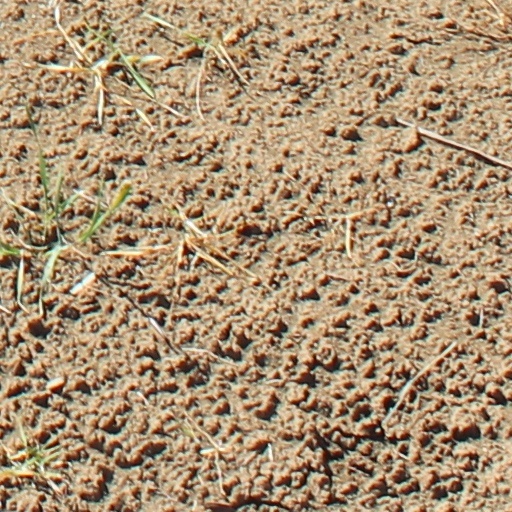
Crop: wheat